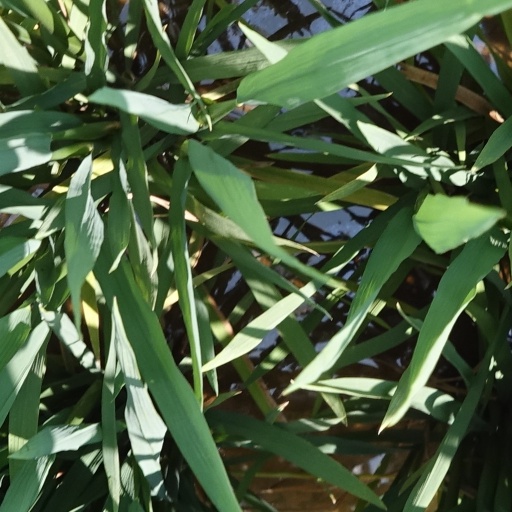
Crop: rice